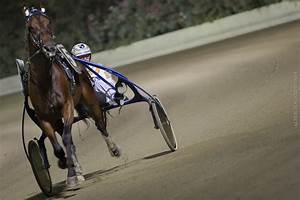
Label: horse